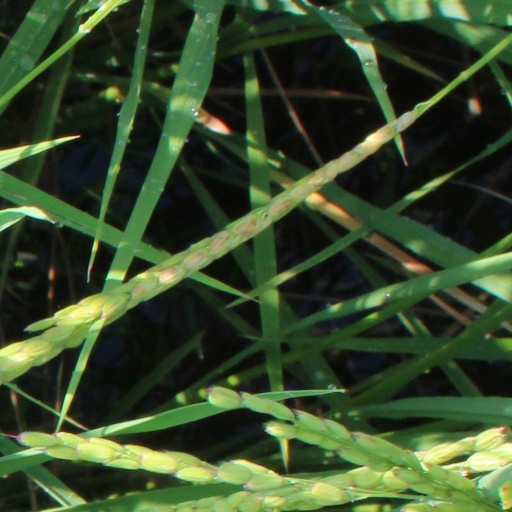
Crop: rice